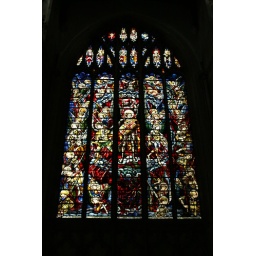
Stained glass window in Christ Church Cathedral